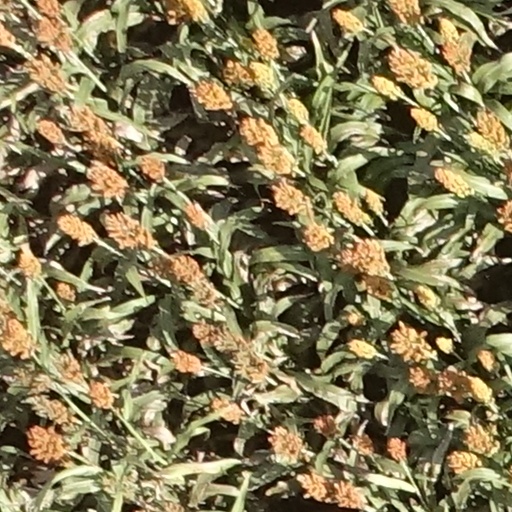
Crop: sorghum